Arvol Looking Horse

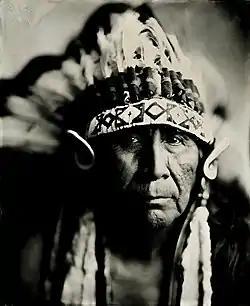
Arvol Looking Horse

Arvol Looking Horse (born 1954) is a Lakota Native American spiritual leader. He is the 19th keeper of the Sacred White Buffalo Calf Pipe and Bundle.